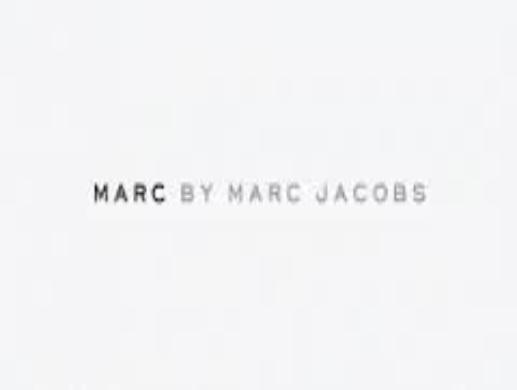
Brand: MARC BY MARC JACOBS
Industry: Clothes